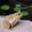
Label: frog